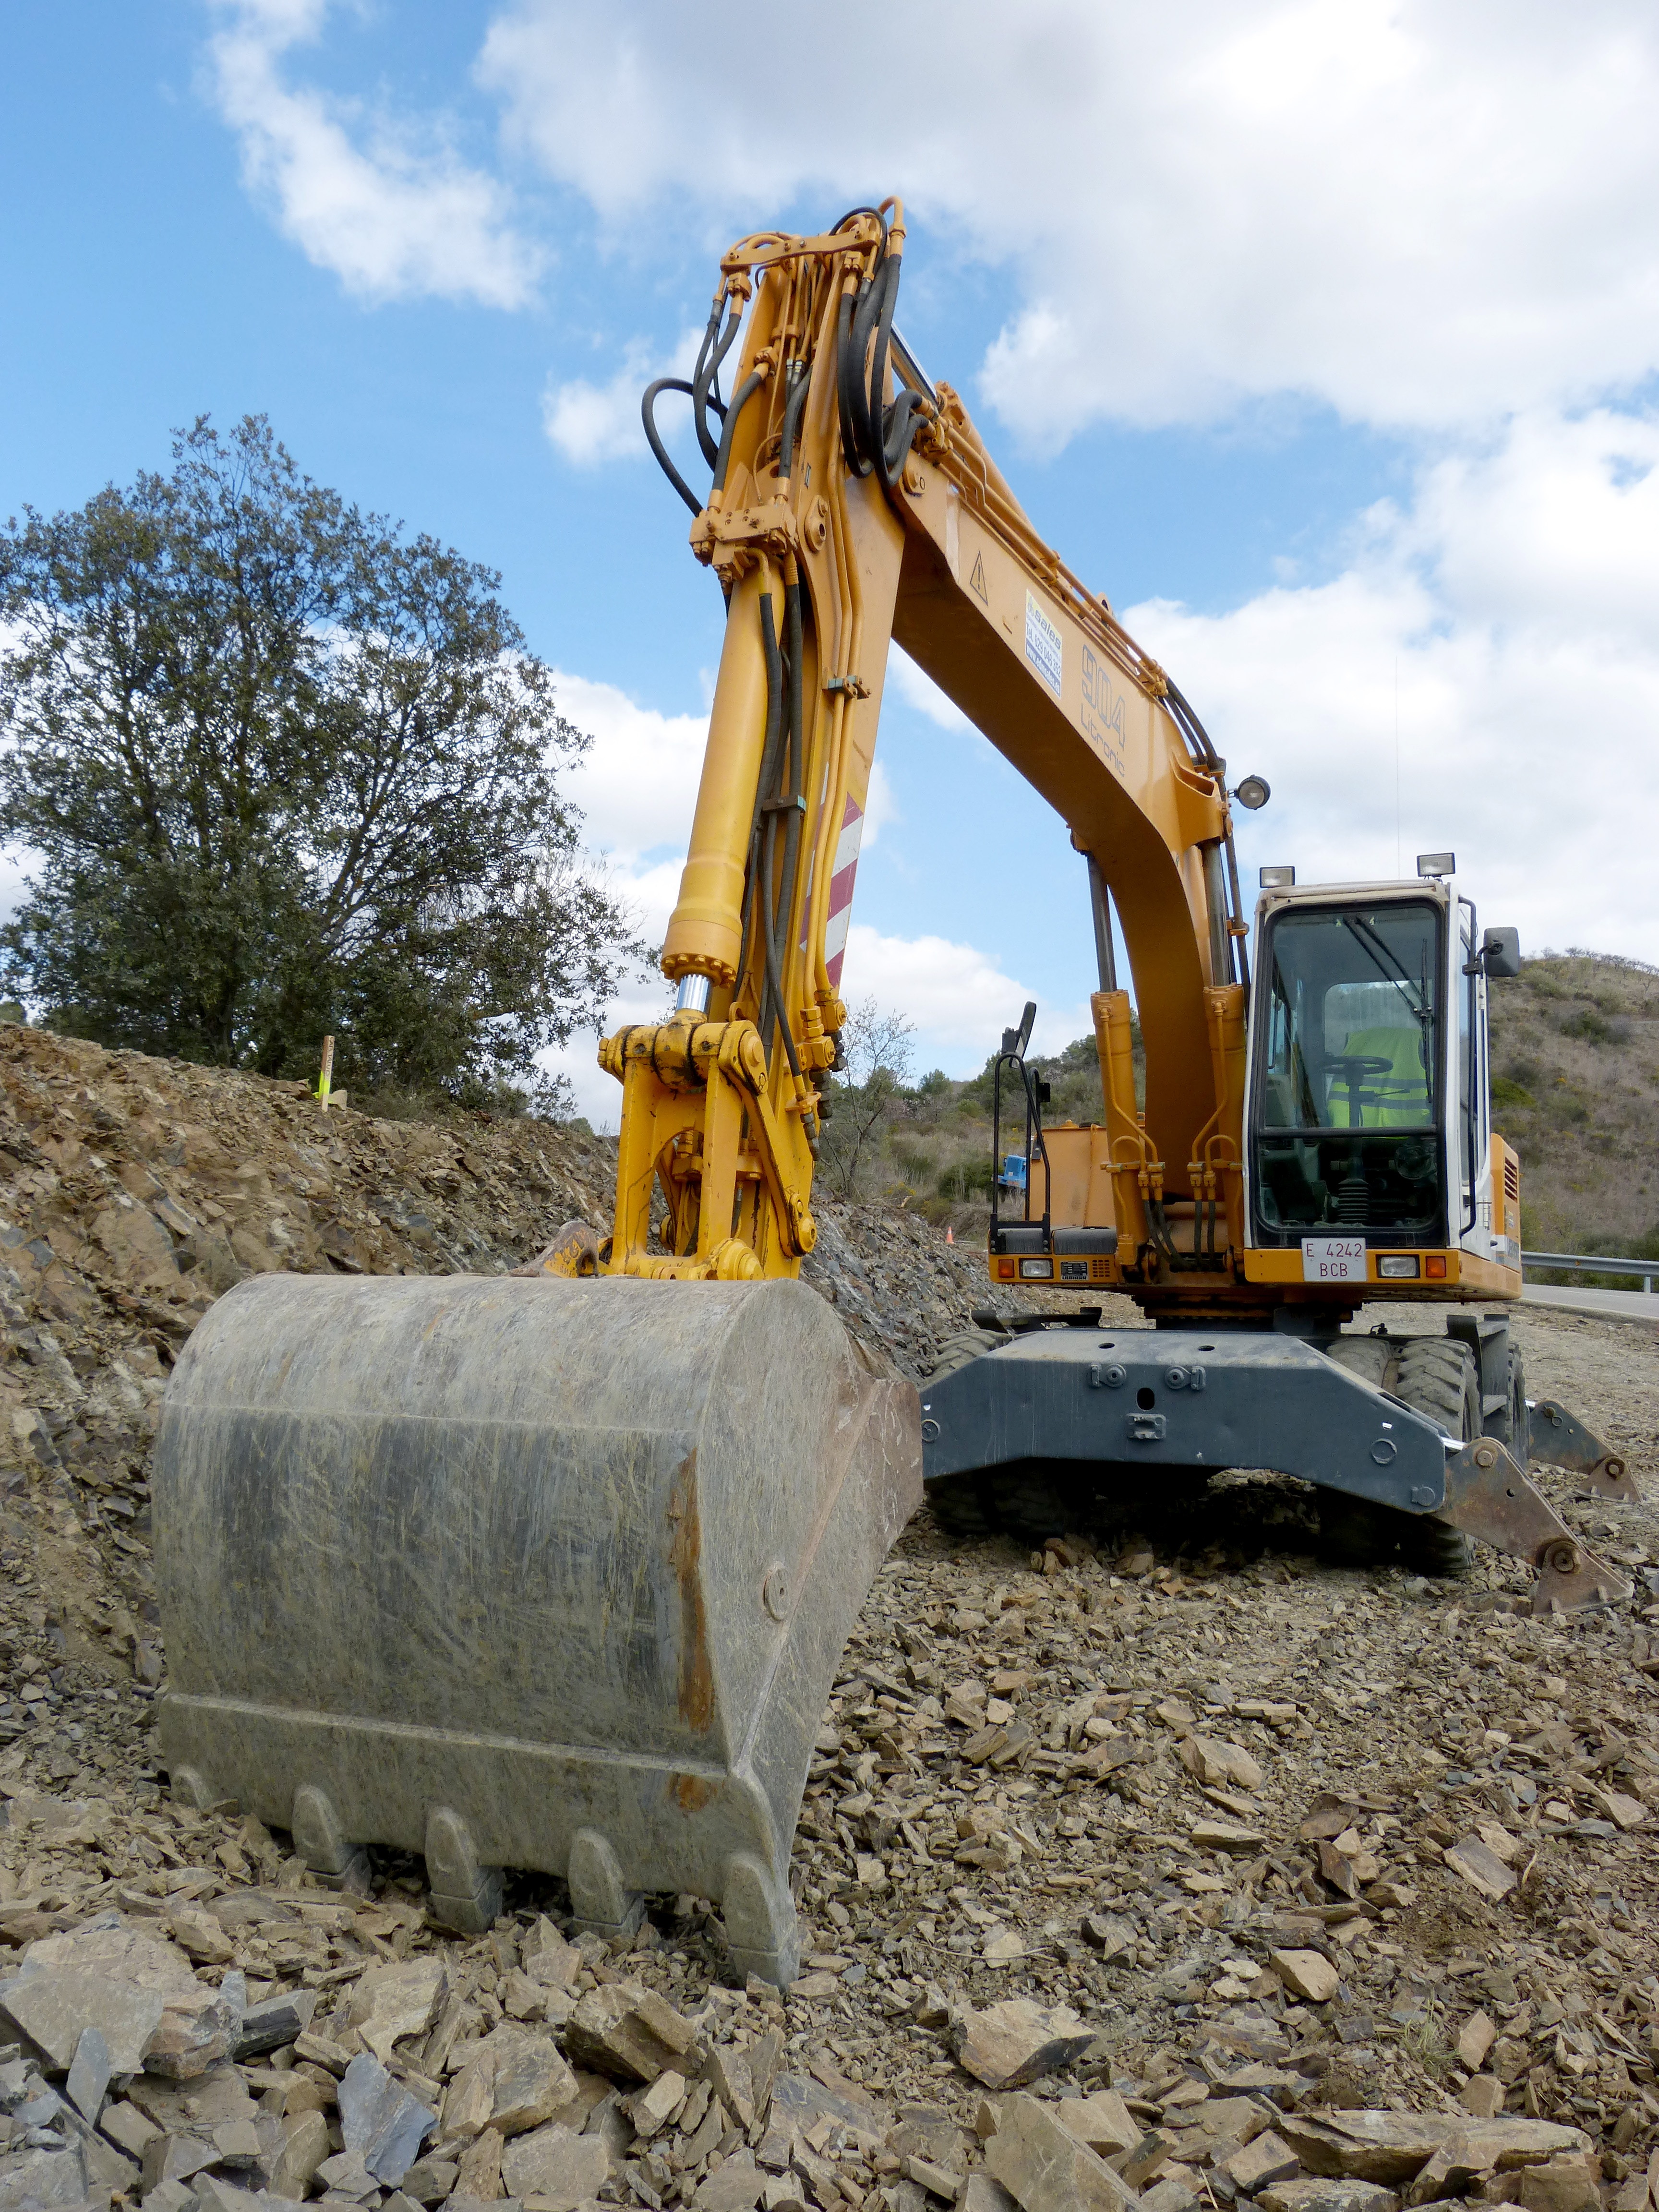
road, asphalt, construction, vehicle, soil, machine, material, bulldozer, works, excavator, demolition, shovel, construction equipment